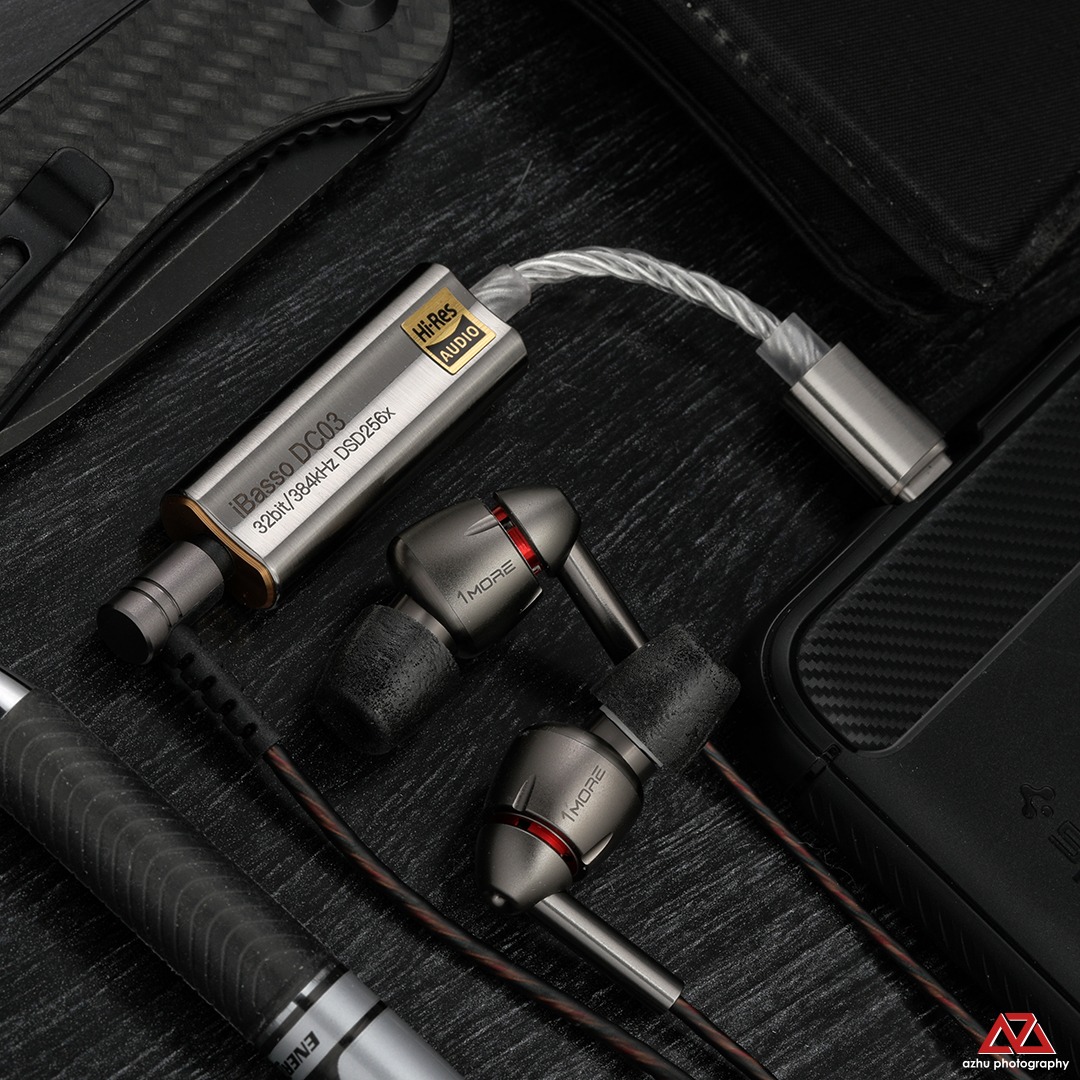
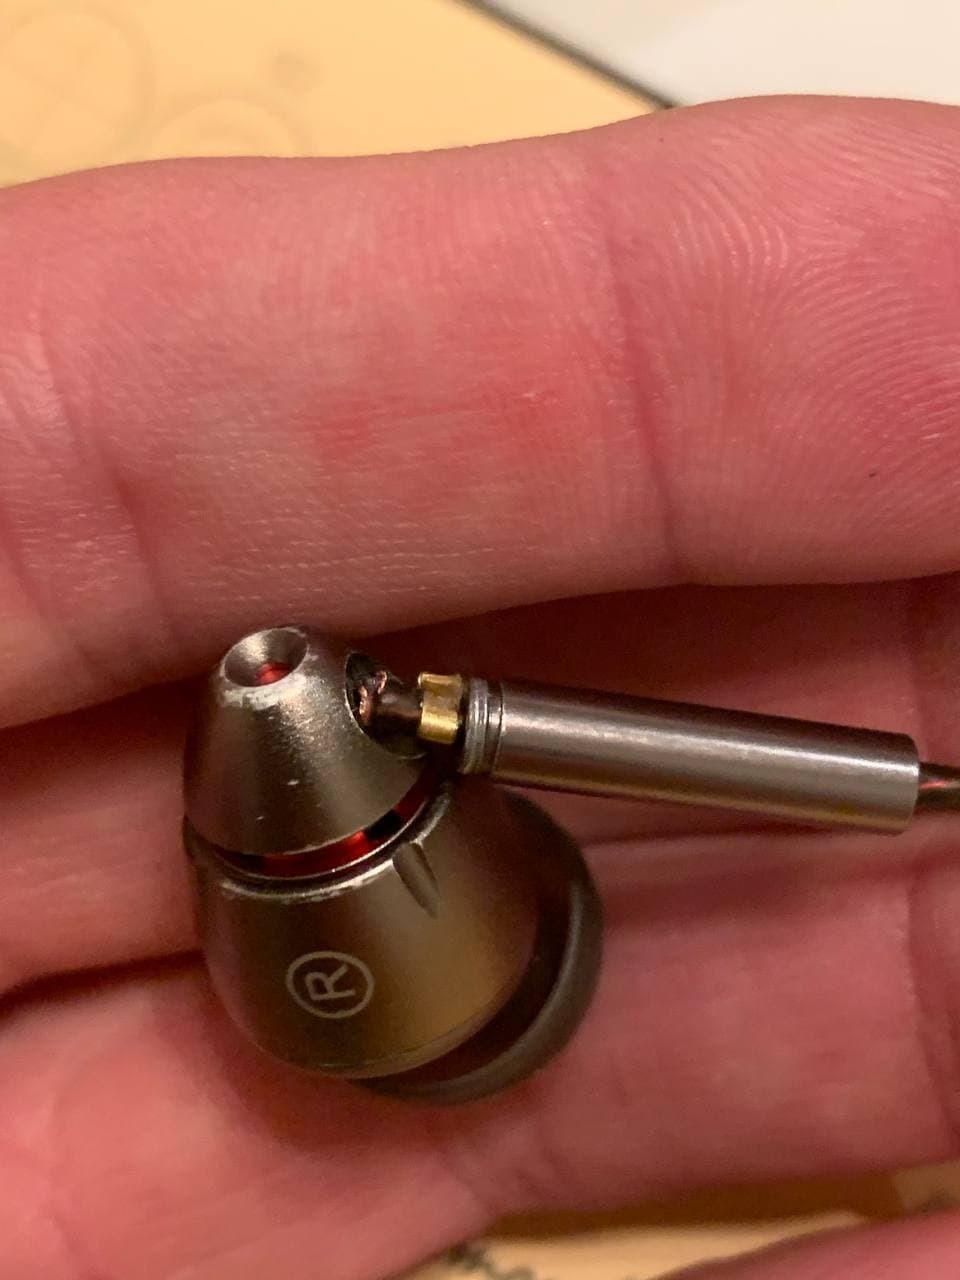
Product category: headphones
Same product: yes